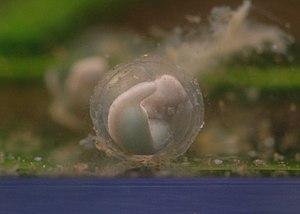
Neurergus kaiseri est une espèce d'urodèles de la famille des Salamandridae. Elle fait partie de la liste des 100 espèces les plus menacées au monde établie par l'UICN en 2012.